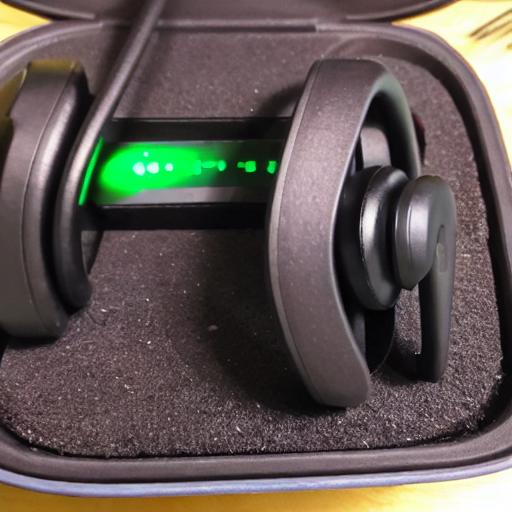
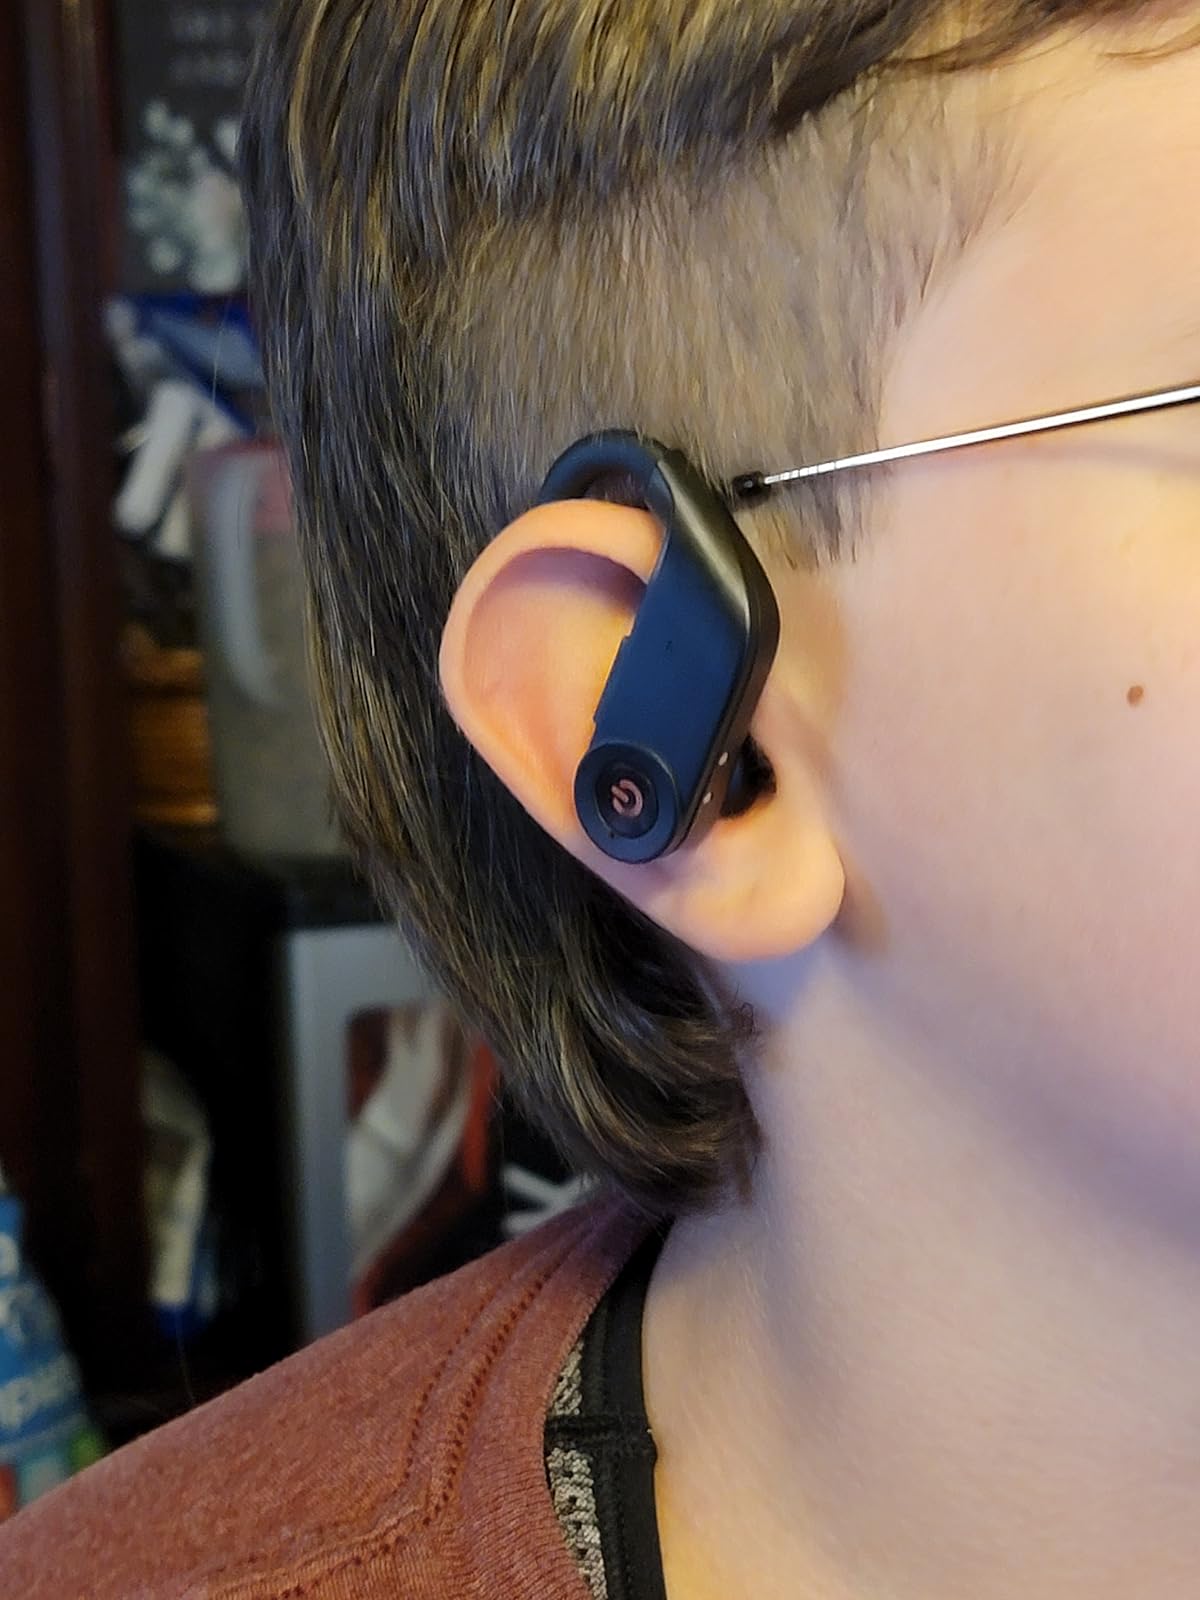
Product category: earbuds
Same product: no